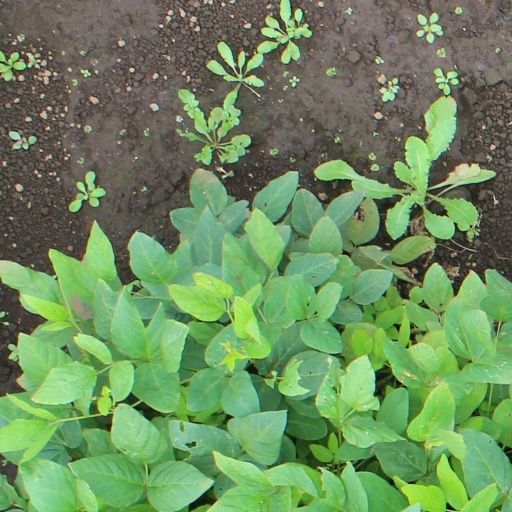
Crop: soybean